Herman Whiton

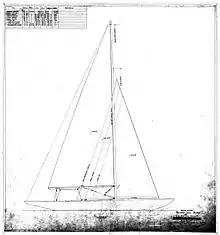
Plan of the yacht Llanoria

He competed at the 1948 Summer Olympics in London, where he won a gold medal in the "6 metre class" with the boat 'Llanoria'. At the 1952 Summer Olympics in Helsinki he won a gold medal with the same boat "Llanoria", but with a different crew that included his wife Emelyn Whiton.